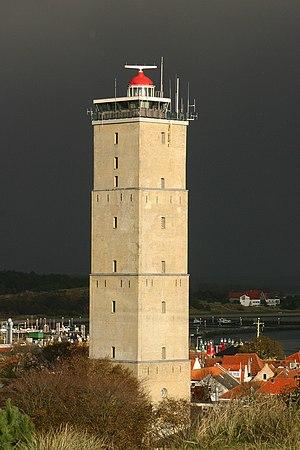
Le phare de Brandaris est un phare actif situé sur l'île de Terschelling, province de Frise aux Pays-Bas.